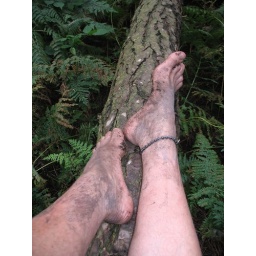
Taking a break after enjoying the textures of the forest beneath my bare soles.